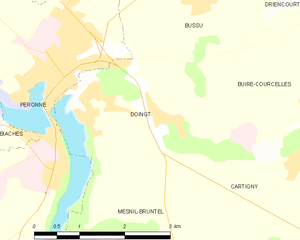
Carte des communes françaises Doingt